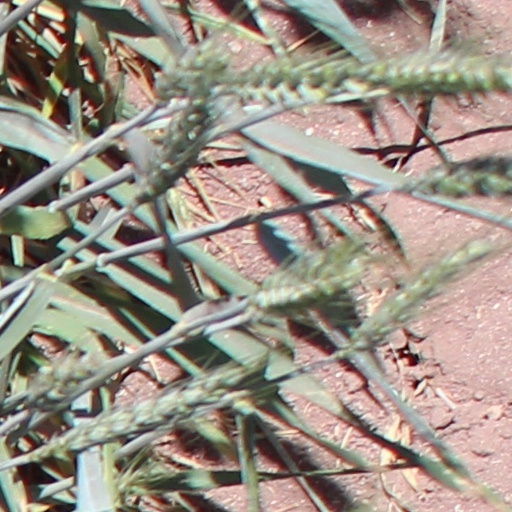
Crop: wheat